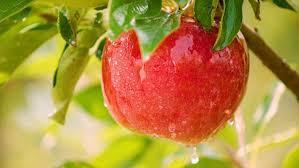
Label: apples